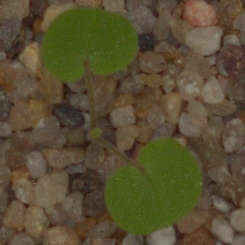
Label: smallflowered_cranesbill